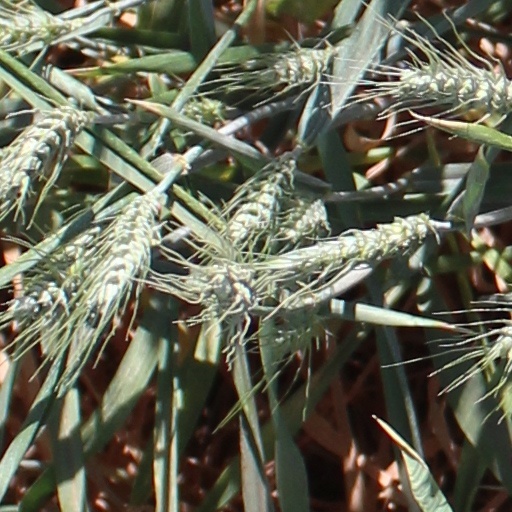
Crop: wheat